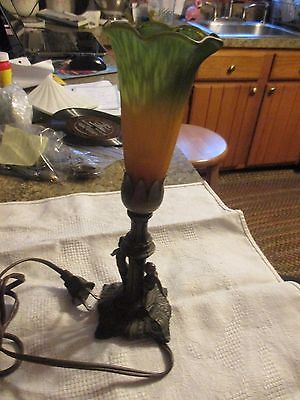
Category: lamp